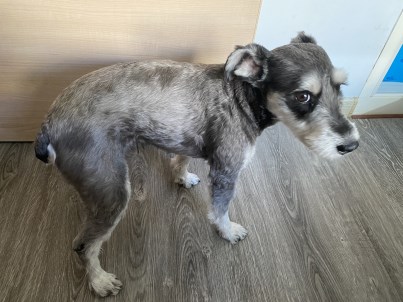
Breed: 2342-n000102-miniature_schnauzer